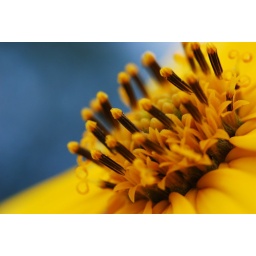
flowers in a flower